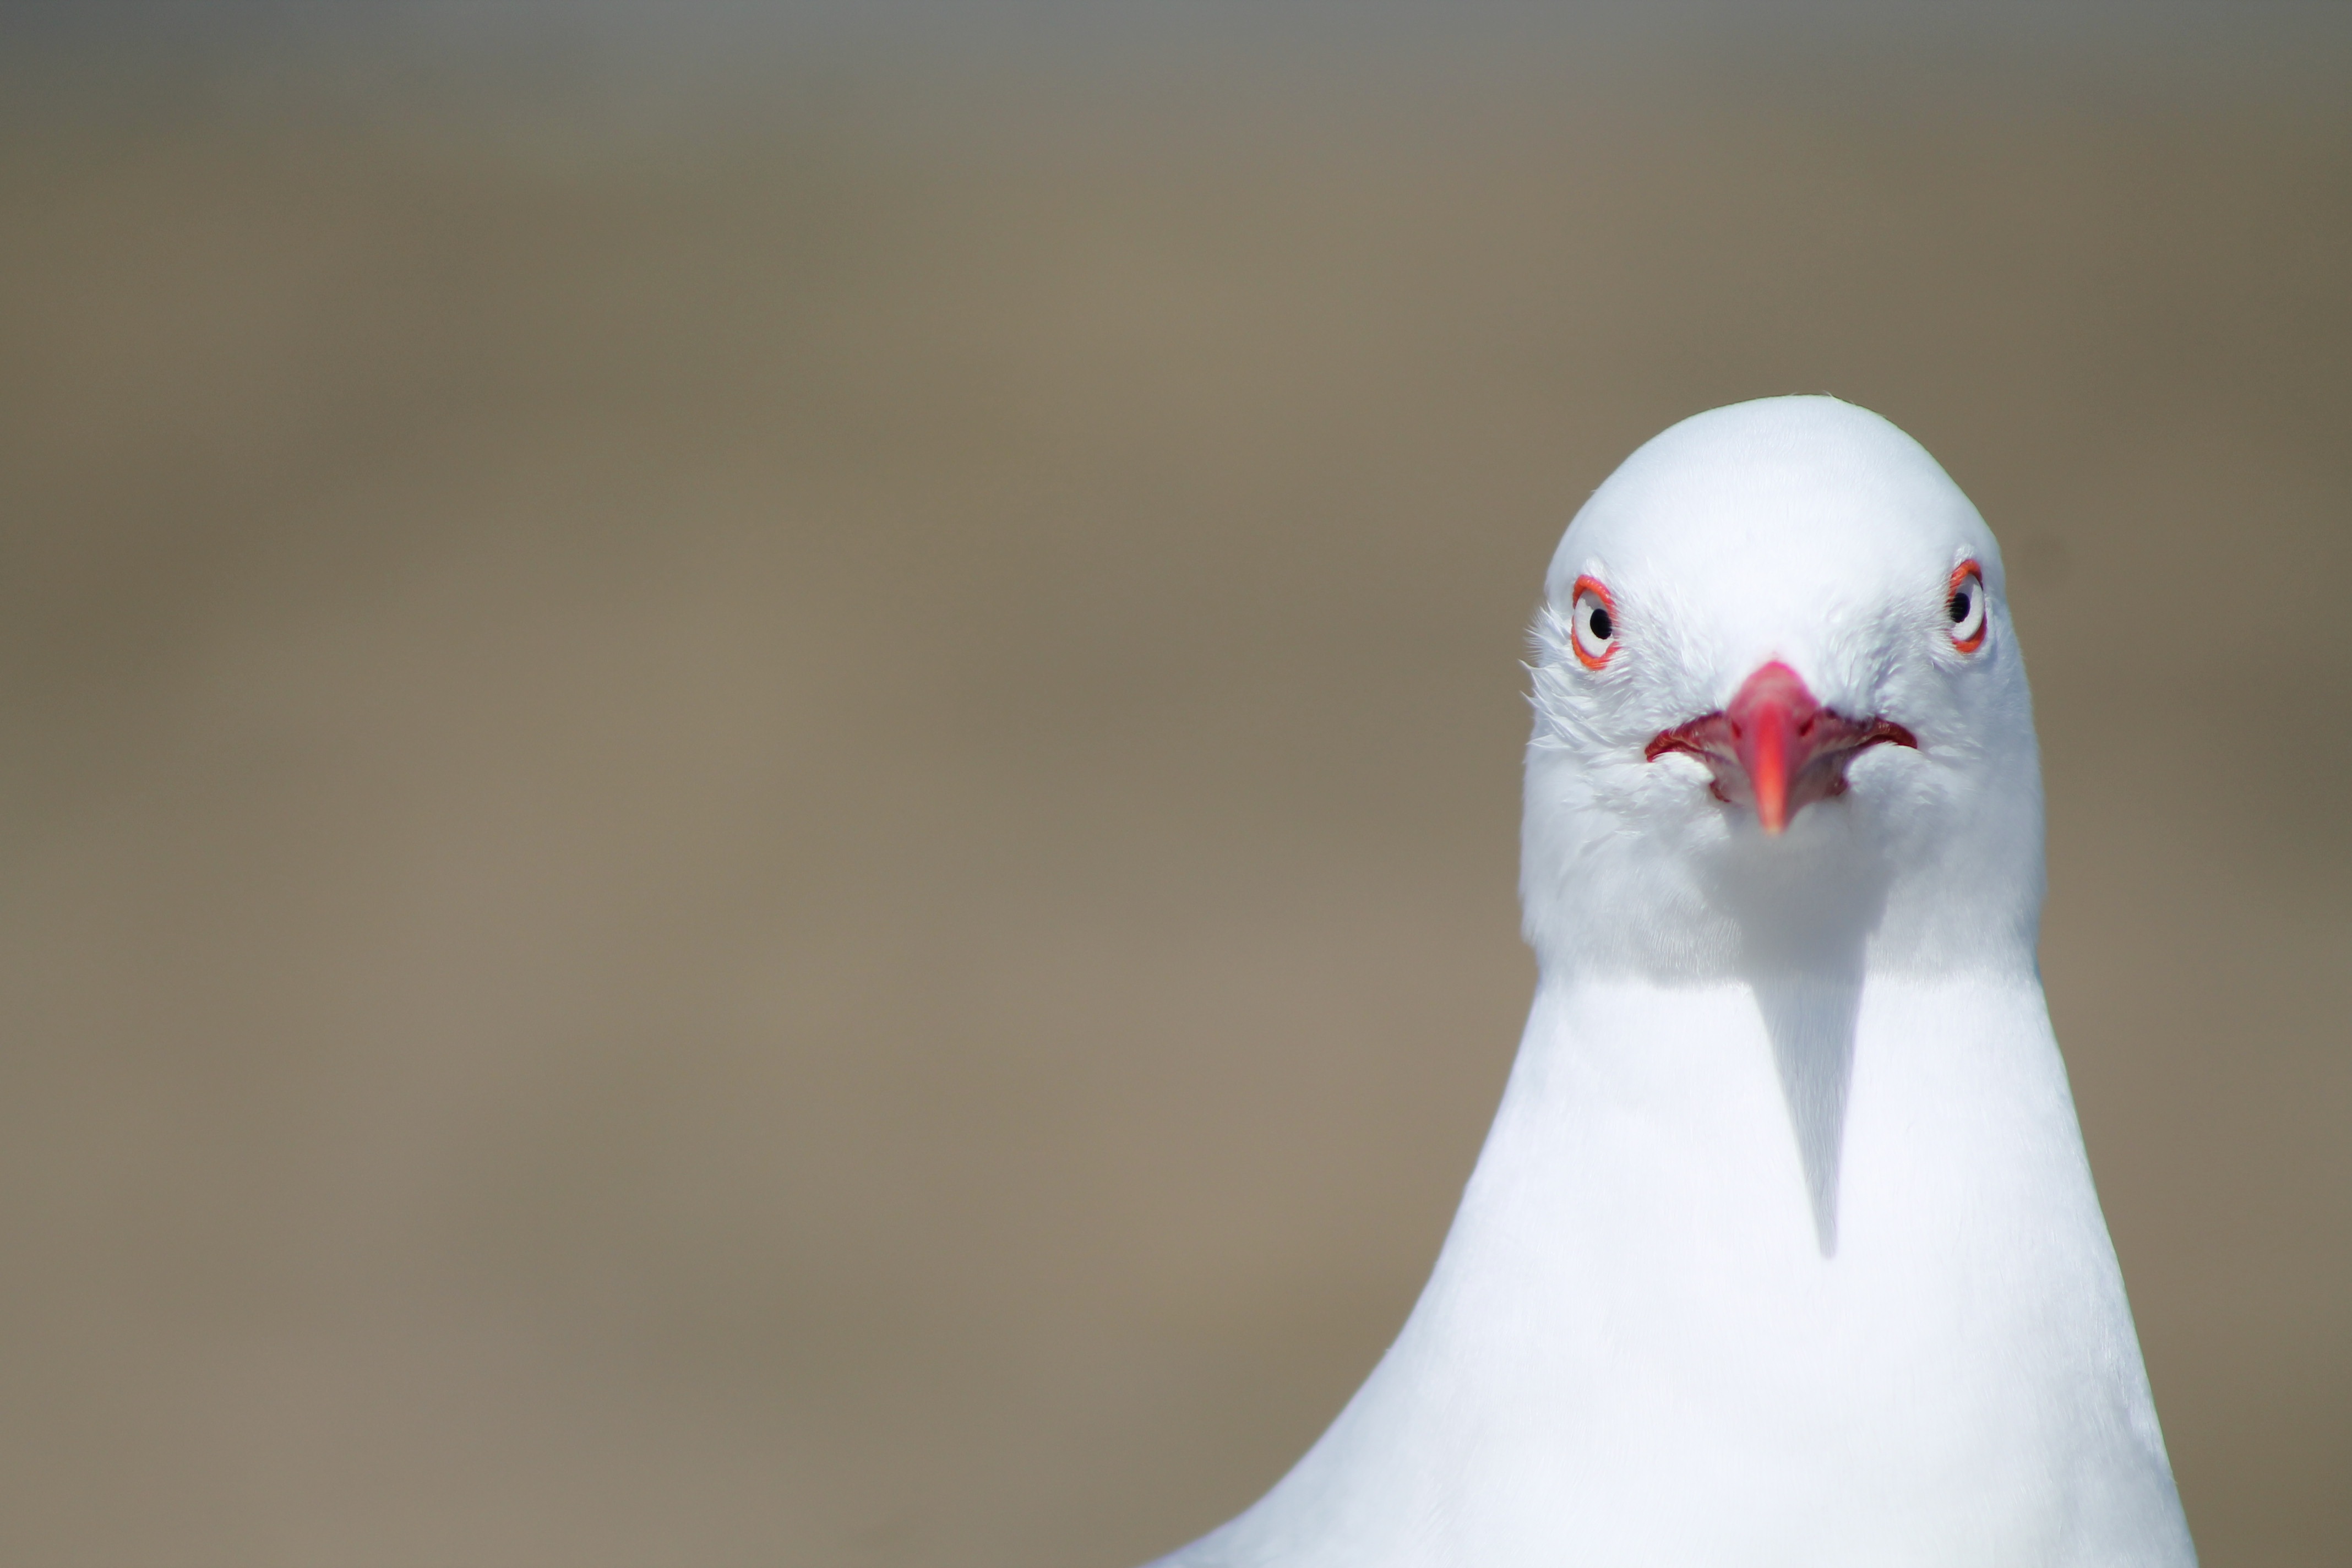
bird, white, seabird, seagull, gull, beak, close up, vertebrate, grumpy, charadriiformes, pigeons and doves, grumpy bird